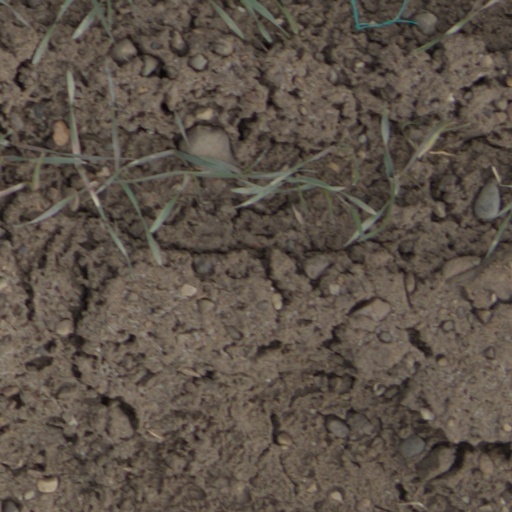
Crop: wheat